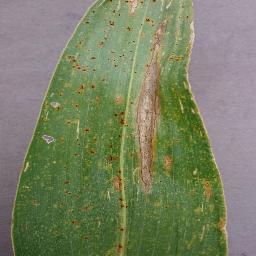
Label: Corn_(Maize)___Northern_Leaf_Blight